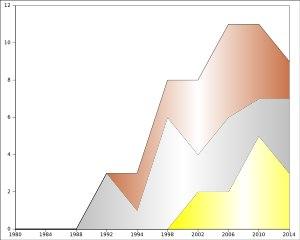
La République populaire de Chine a participé à ses premiers Jeux olympiques en 1952 à Helsinki, en envoyant un unique athlète, le nageur Wu Chuanyu.